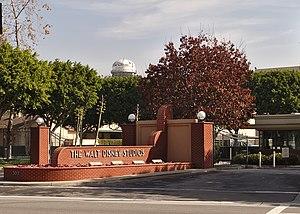
Le Dragon récalcitrant est le quatrième long-métrage d'animation des studios Disney. Sorti en 1941, il est inspiré en partie du roman pour enfants homonyme de Kenneth Grahame, publié en 1898. C'est le premier long-métrage Disney comportant un mélange d'animation et de prises de vues réelles, si l'on excepte les séquences intermédiaires de Fantasia. De ce fait, il n'est pas considéré comme un « Classique Disney ».
Walt Disney Studios Burbank est à la fois le siège social de la Walt Disney Company et un lieu de production cinématographique, situé à l'adresse postale 500 South Buena Vista Street à Burbank en Californie. Il regroupe des plateaux techniques cinématographiques et un grand nombre de bâtiments aux usages variés. Il comprend plusieurs œuvres architecturales hébergeant les bureaux ou les studios d'animation comme l’ABC Building d'Aldo Rossi, le Team Disney Building de Michael Graves et le Feature Animation Building de Robert A. M. Stern.